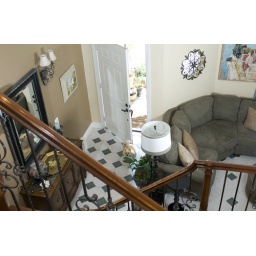
dumb dog in the door